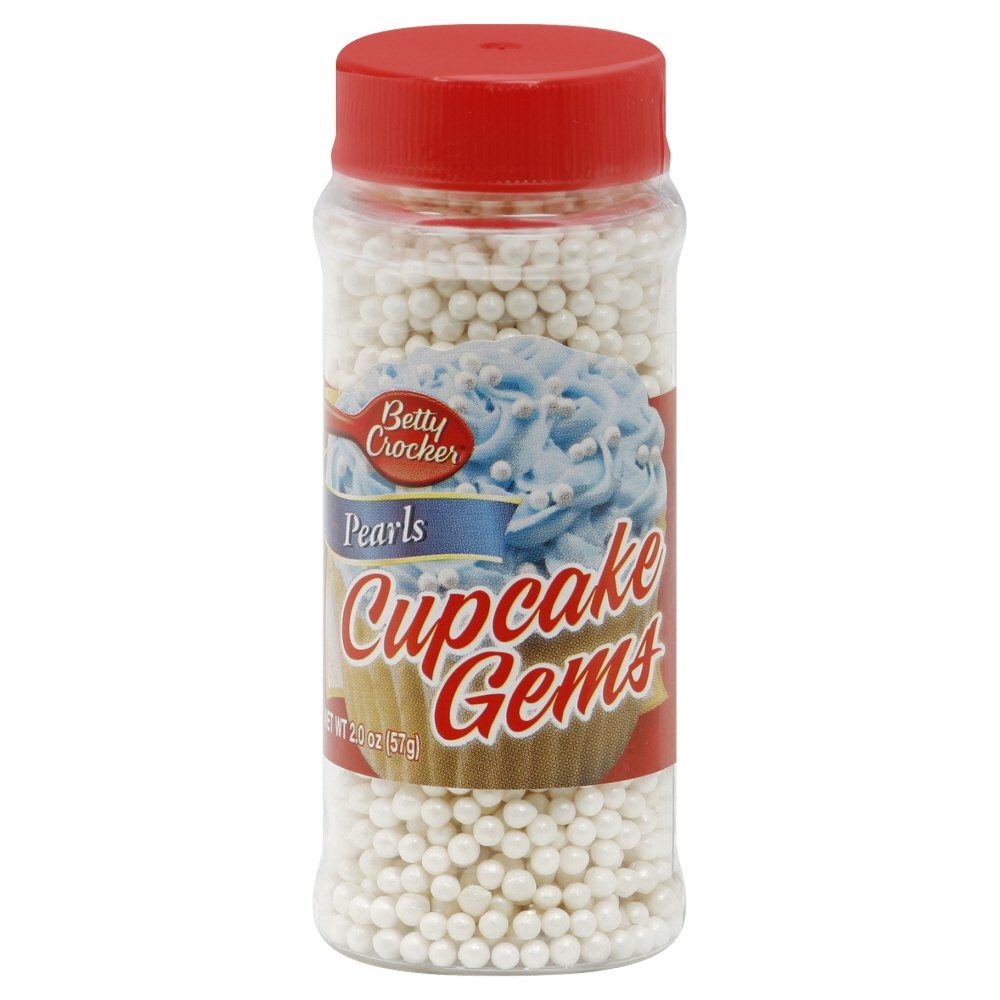
Item Name: Betty Crocker Pearls Cupcake Gems 2 oz
Bullet Point 1: Kosher
Bullet Point 2: Gluten Free
Product Description: Gluten free. For Nutrition Information, Contact: Signature brands, LLC. Ocala, Florida 34474, 1-877-726-8793. Product of El Salvador.
Value: 2.0
Unit: Ounce

Price: 6.055